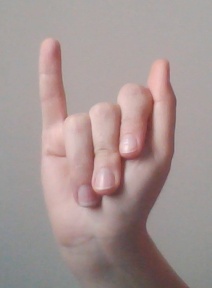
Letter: meem